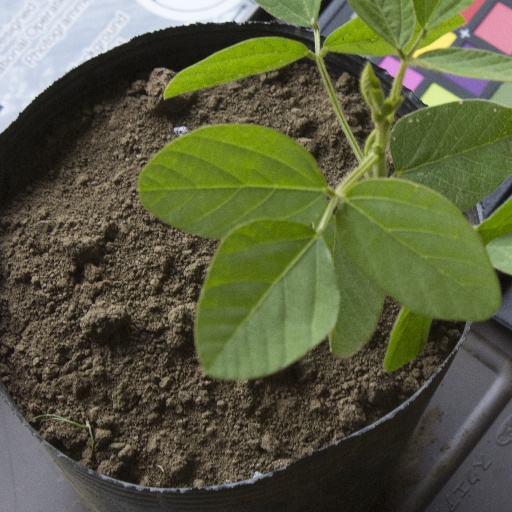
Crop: soybean